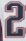
Number: 2